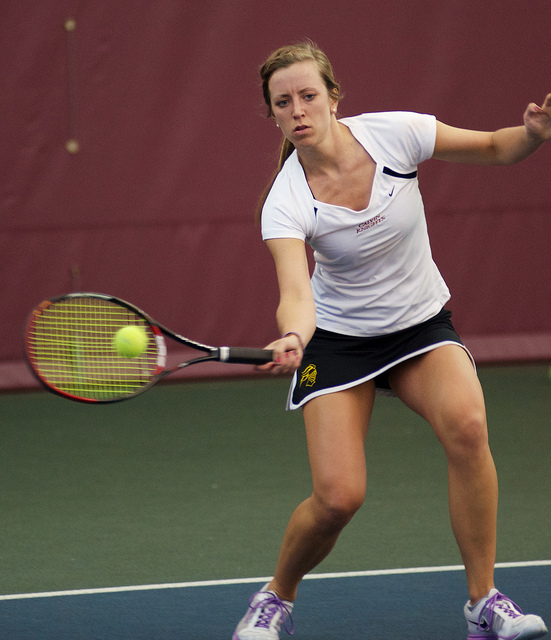
vận động viên tennis nữ cầm vợt thi đấu trên sân